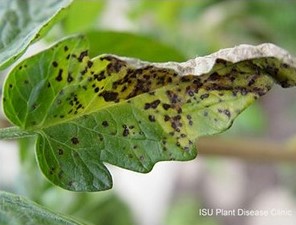
Plant: Tomato
Disease: tomato bacterial leaf spot